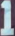
Number: 1